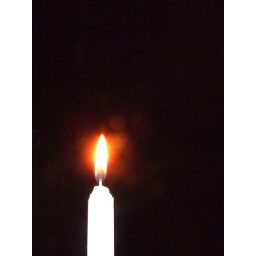
smoke from a candle against a black night sky